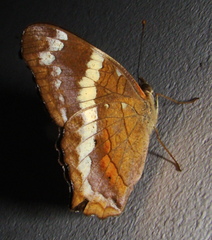
Scientific name: Anartia fatima
Common name: Banded peacock
Family: Nymphalidae
Order: Lepidoptera
Pollinator type: Primary pollinator
Habitat: Open areas and gardens
Geographic range: South America
Conservation status: Least Concern